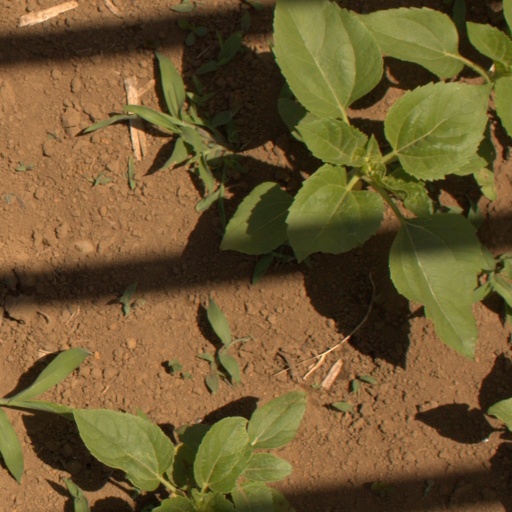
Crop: Jerusalem artichoke